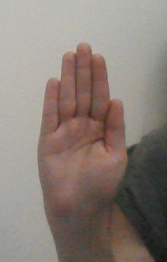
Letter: seen